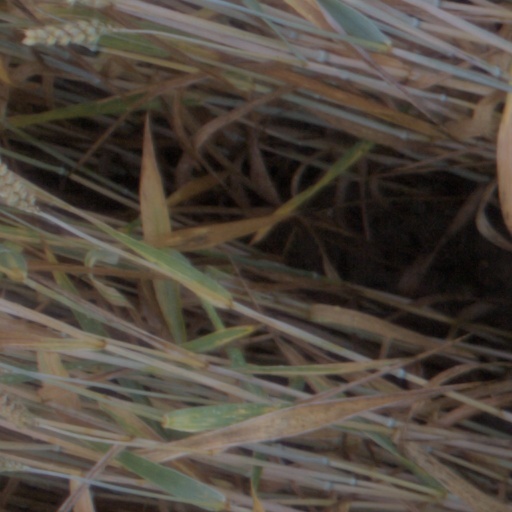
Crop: wheat